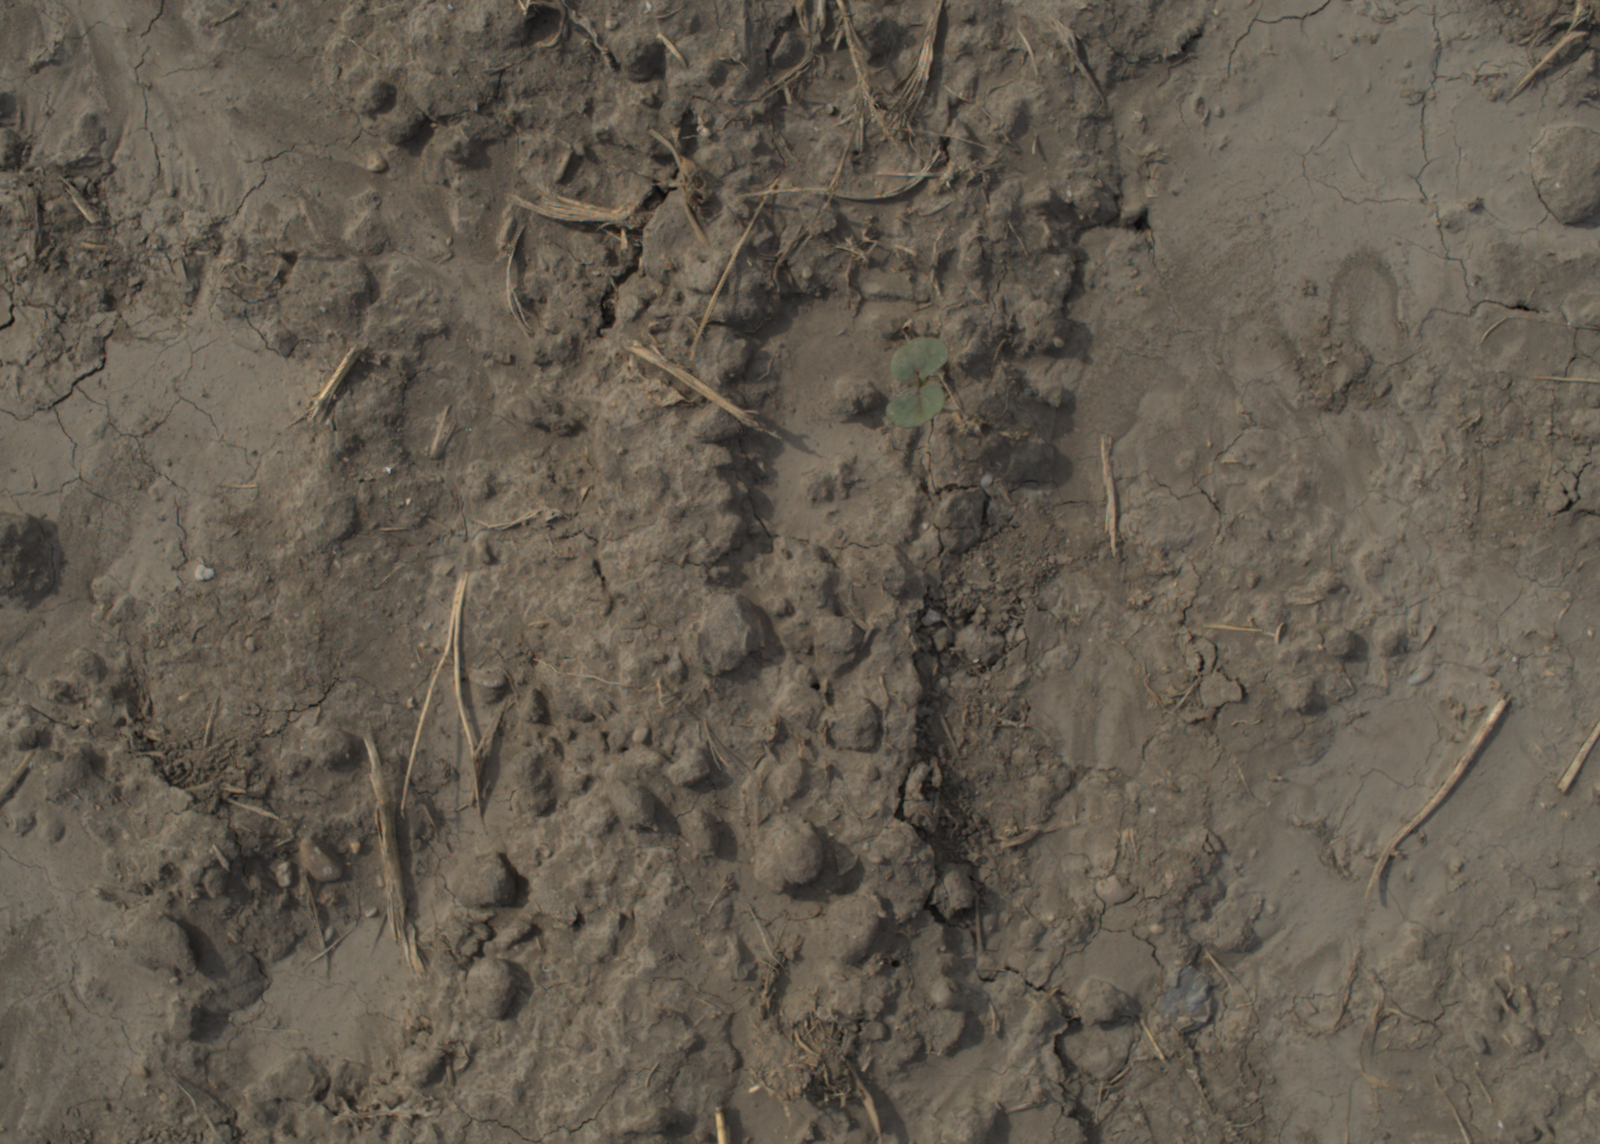
Capture date: 16.09.2021 11:15:39
Weather: mixed
Wind: light
Seeding date: 02.09.2021
Plant canopy height (mm): 957